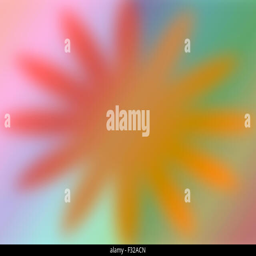
multicolor background of geometric pattern , with a twelve - pointed star .